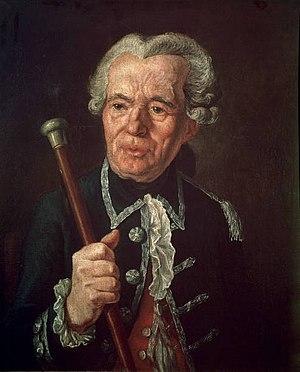
Bernard René Jourdan, marquis de Launay, est le dernier gouverneur de la Bastille. Lui-même fils d'un précédent gouverneur, il est commandant de sa garnison le 14 juillet 1789, au moment de la prise de la Bastille.